ZIL-112 Sports

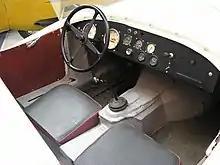
Interior

The ZIL-112 Sports was a Soviet sports car made by ZIL car manufacturer in 1961 and competed in races from 1961 to 1969. Two cars were built. The ZIL-112S initiated a number of firsts for cars produced in the USSR such as controlled slip differential, disc brakes, radial-ply tires etc. One ZIL-112S was powered by a 6.0 L V8 with . A second ZIL-112S was equipped with a 7.0 L V8. Both engines were developed from the ZIS-110 engine. Depending on the engine, the top speed was . It could do 0–100 km/h in 9 seconds. The total weight was . Steering and front suspension came from the GAZ-21 Volga. In the rear, it used De Dion suspension with triangular levers. The transmission, like the engine, was from the ZIS-110.